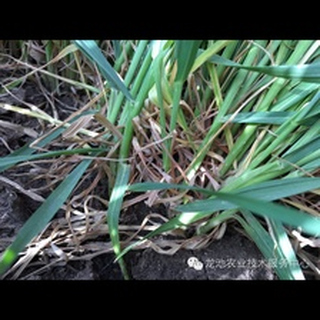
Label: wheat_mildew